1936 Carlist coup attempt

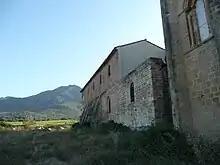
Irache monastery and Montejurra

First talks between Mola and the Navarrese Carlists, unofficially represented by Ignacio Baleztena, took place at unspecified time in May; Baleztena reportedly pledged few thousand requetés in case the army rises. Another informal meeting took place on June 6 between Mola and José Luis Oriol. On June 11 Mola for the first time spoke to a leader not associated with the Basque-Navarrese group, Zamanillo, who appeared as the official CT delegate. Zamanillo presented a number of political demands, which shocked Mola first because of their detailed nature and second because of the aggressive manner in which they were made. He considered them "inadmissible" and was leaning to terminating further talks, though eventually on June 16 he met Fal in the monastery of Irache near Estella. The meeting produced no understanding at all and it ended with both sides even further apart.